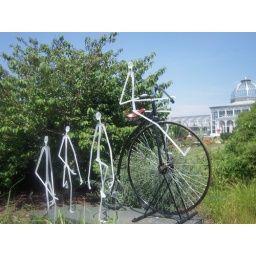
This was in a glass show at this garden -- such cute long glass men